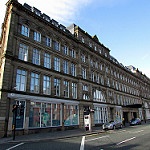
Label: buildings